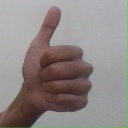
अक्षर: थ